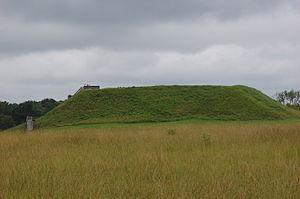
Le monument national de l’Ocmulgee est un site patrimonial américain qui conserve les traces de plus de 10 000 ans de culture amérindienne du Sud-est des États-Unis, sous la forme de huttes enterrées creusées avant l'an mil par la culture des Appalaches méridionales. Il s'agit notamment d'un vaste sanctuaire et de plusieurs tertres rituels, d’un tumulus funéraire et des fossés défensifs. Ils reflètent la maîtrise de techniques élaborées de construction et de terrassement, et supposent une organisation collective du travail. Le site lui-même témoigne de « 17000 ans d'occupation continue par l'Homme. » Le parc, d'une superficie de 284 ha, occupe la rive orientale de l’Ocmulgee. La ville de Macon s'est constituée autour de l'ancien village indien, après la construction du Fort Benjamin Hawkins par l’armée américaine.